New York State Route 26

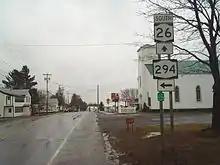
NY 26 at an intersection with NY 294 in West Leyden

The highway runs through a commercial strip for several blocks to an intersection with Black River Boulevard and NY 46. While NY 46 southbound joins NY 49 and NY 69 to the northwest, NY 26 turns northeast to overlap with NY 46 northbound along the four-lane Black River Boulevard, passing along the southeastern edge of the Fort Stanwix National Monument. The overlap continues for several commercial and residential blocks to East Bloomfield Street, at which point NY 26 turns northward to follow the two-lane East Bloomfield and Turin streets across the mostly residential northern part of the city. The homes become more sporadic as the highway leaves Rome for the town of Lee, home to several hamlets along the west side of Delta Lake. North of the reservoir, the route crosses gradually less developed and more open areas as it crosses into Lewis County.